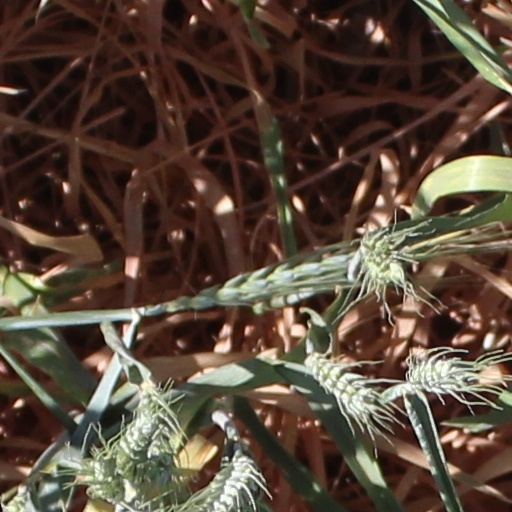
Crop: wheat